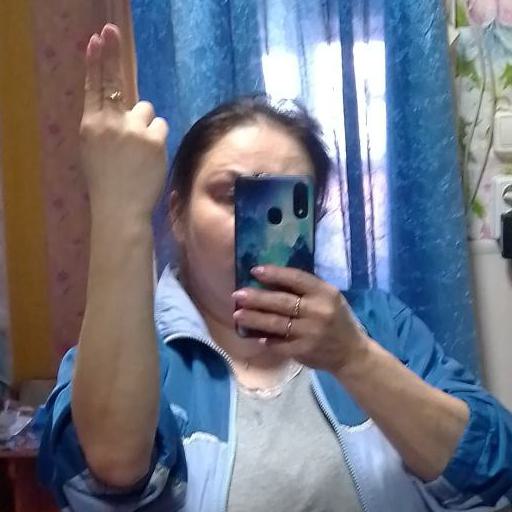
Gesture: no_gesture